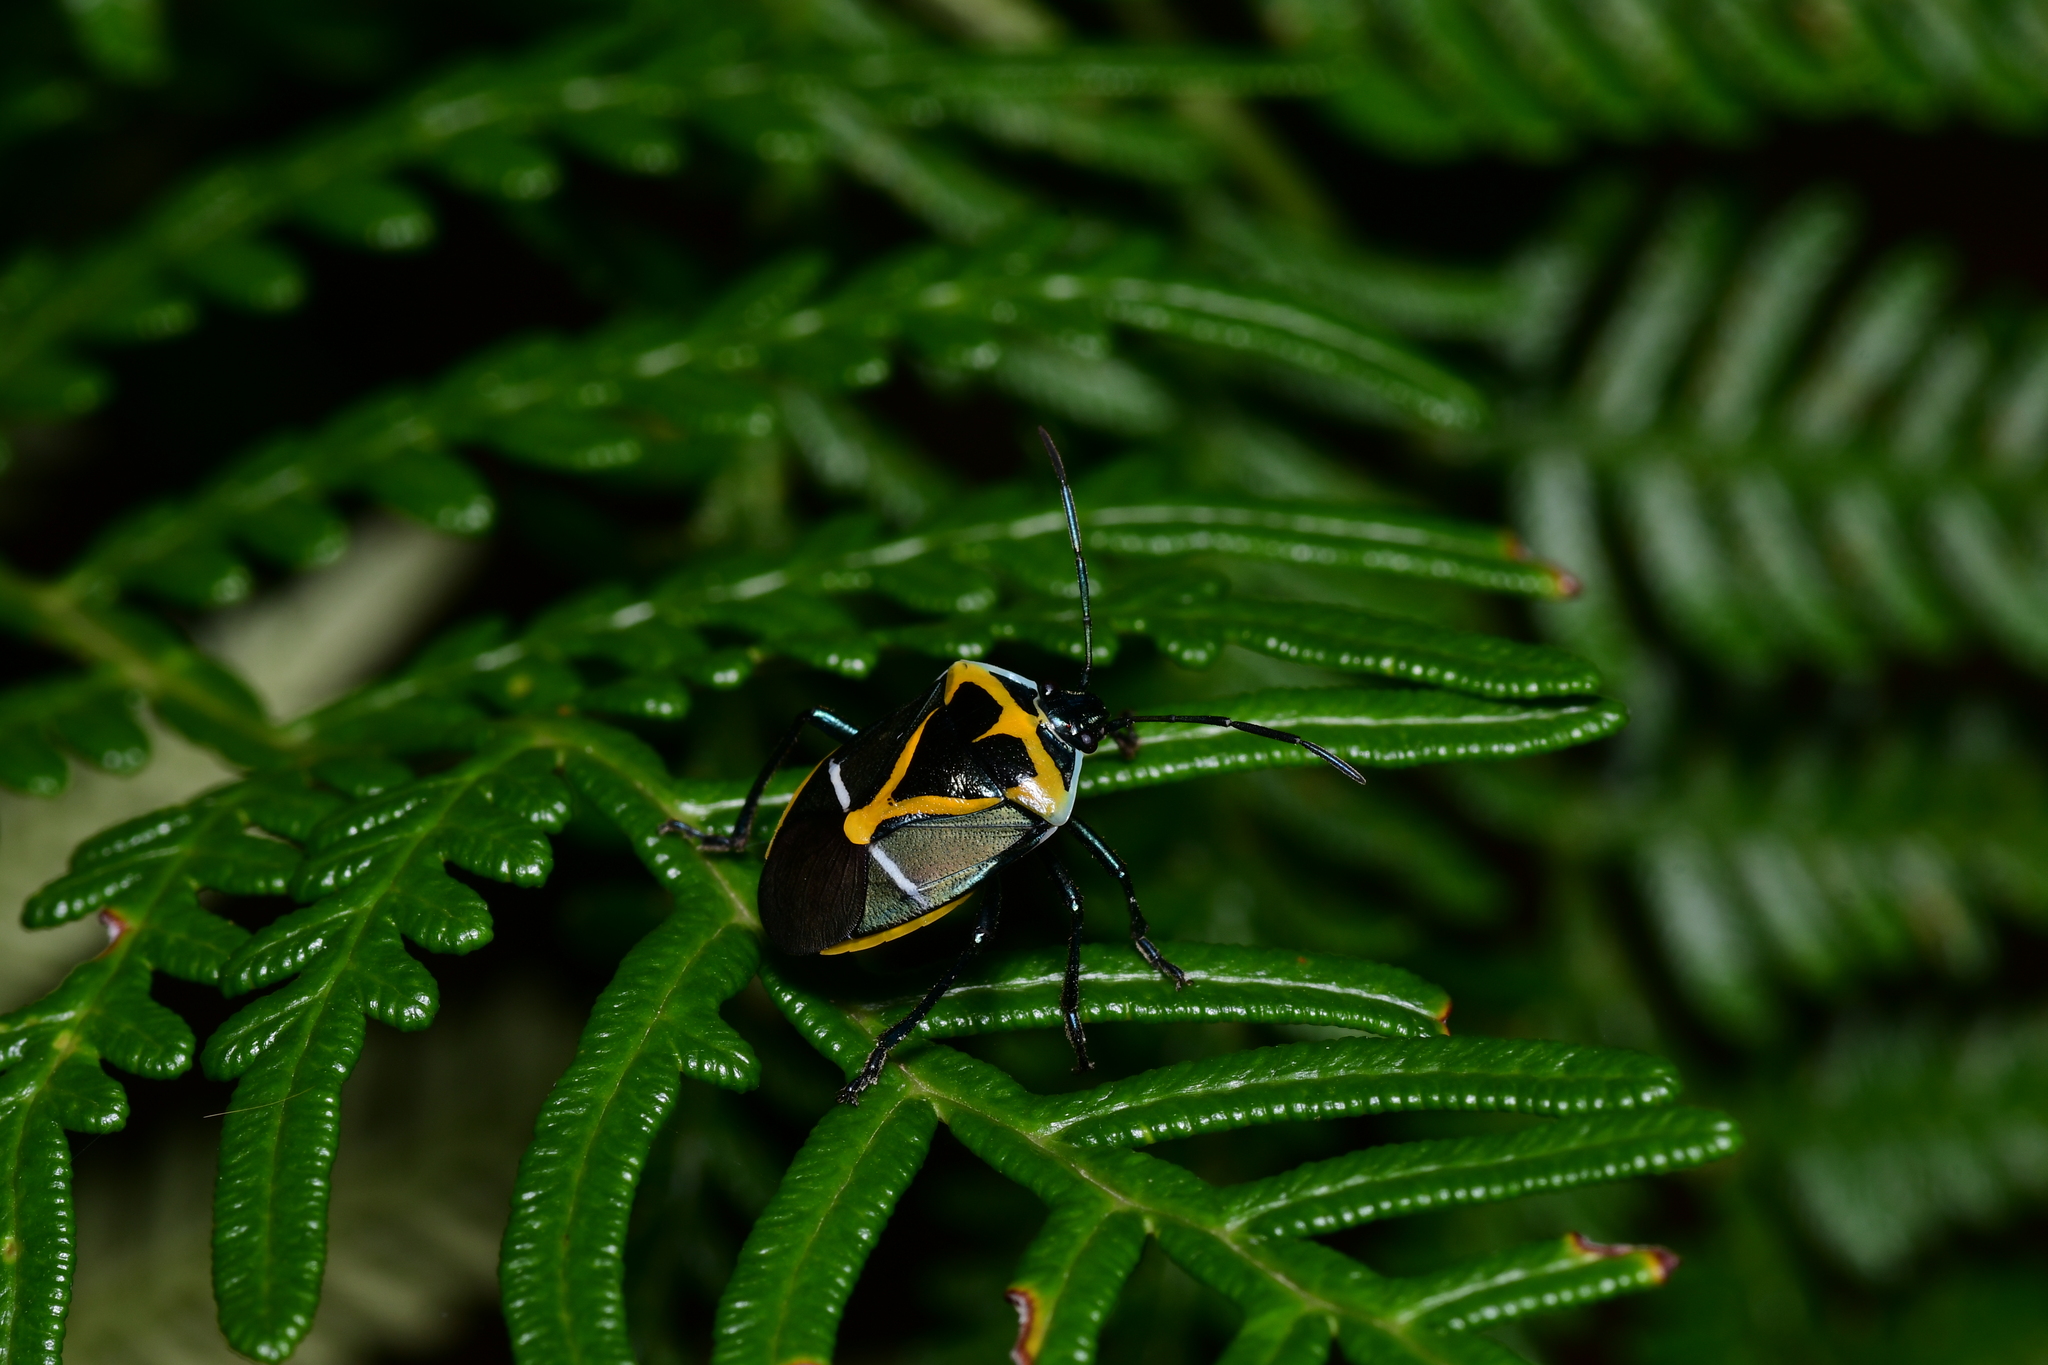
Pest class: stink_bug